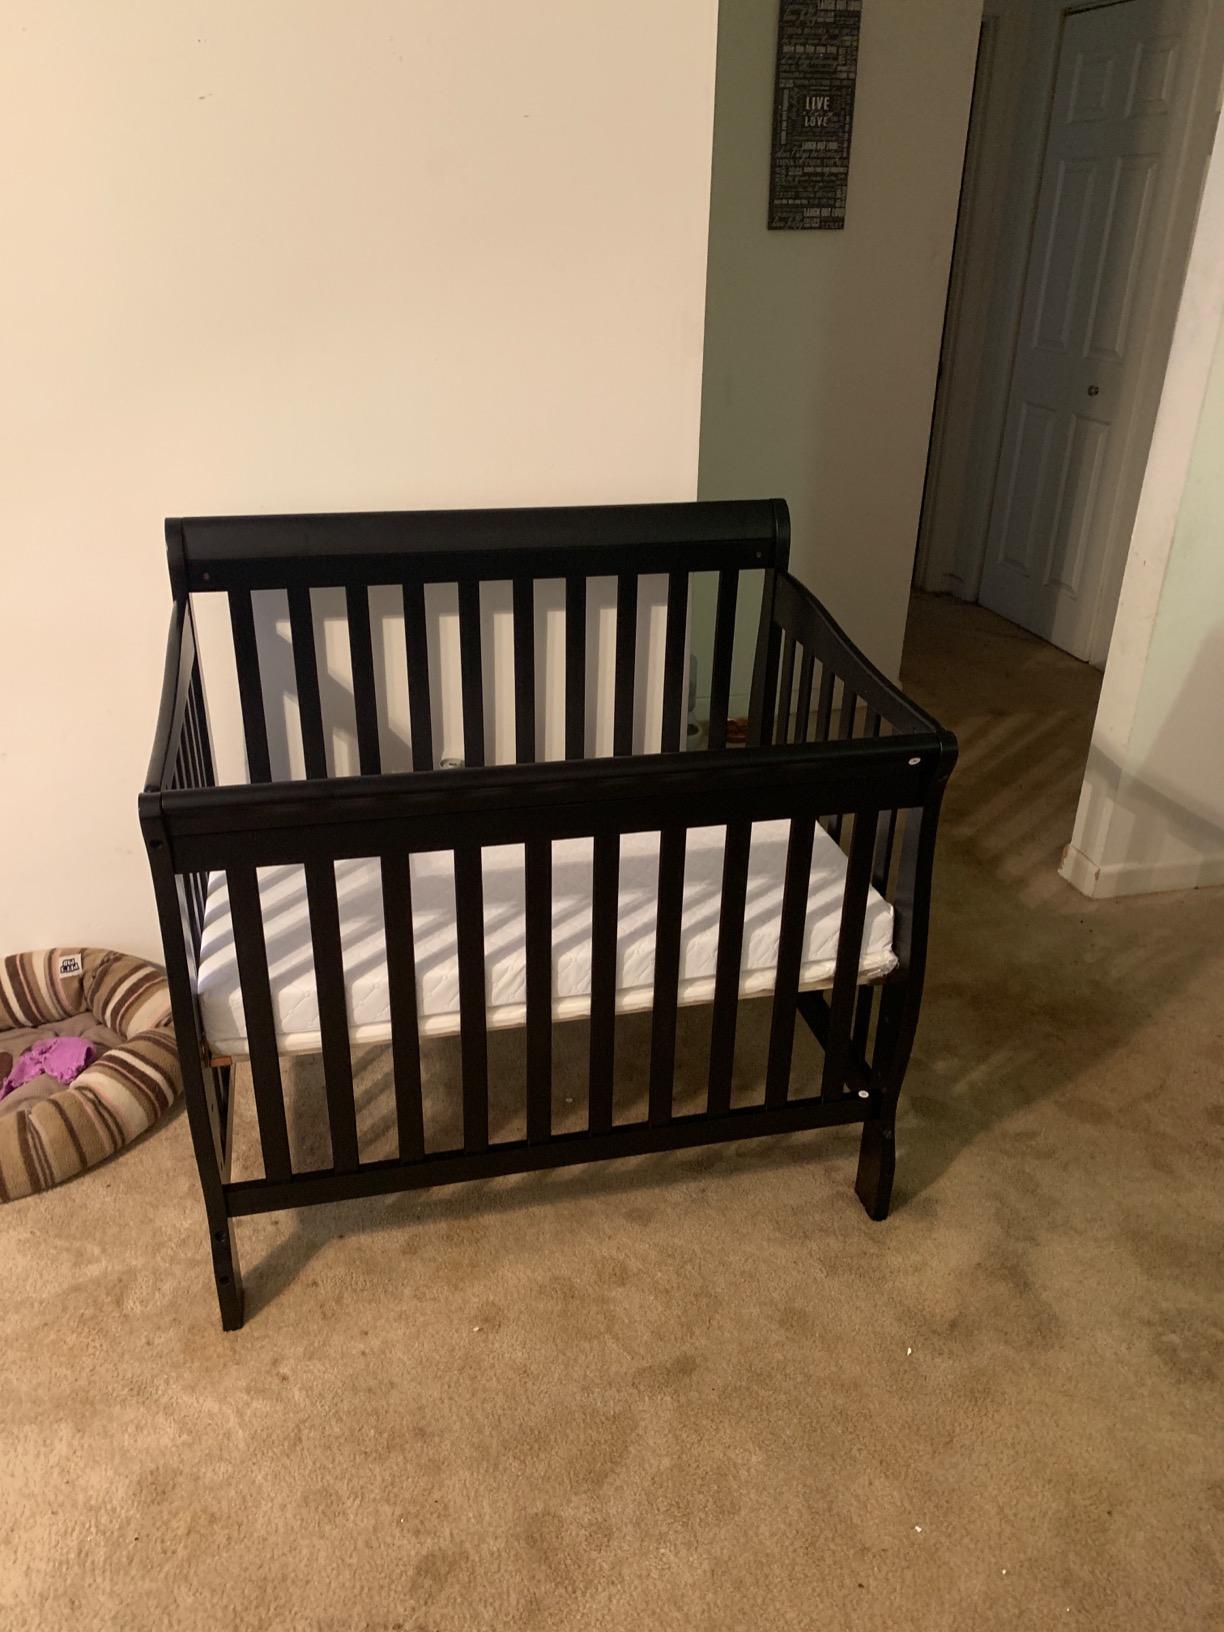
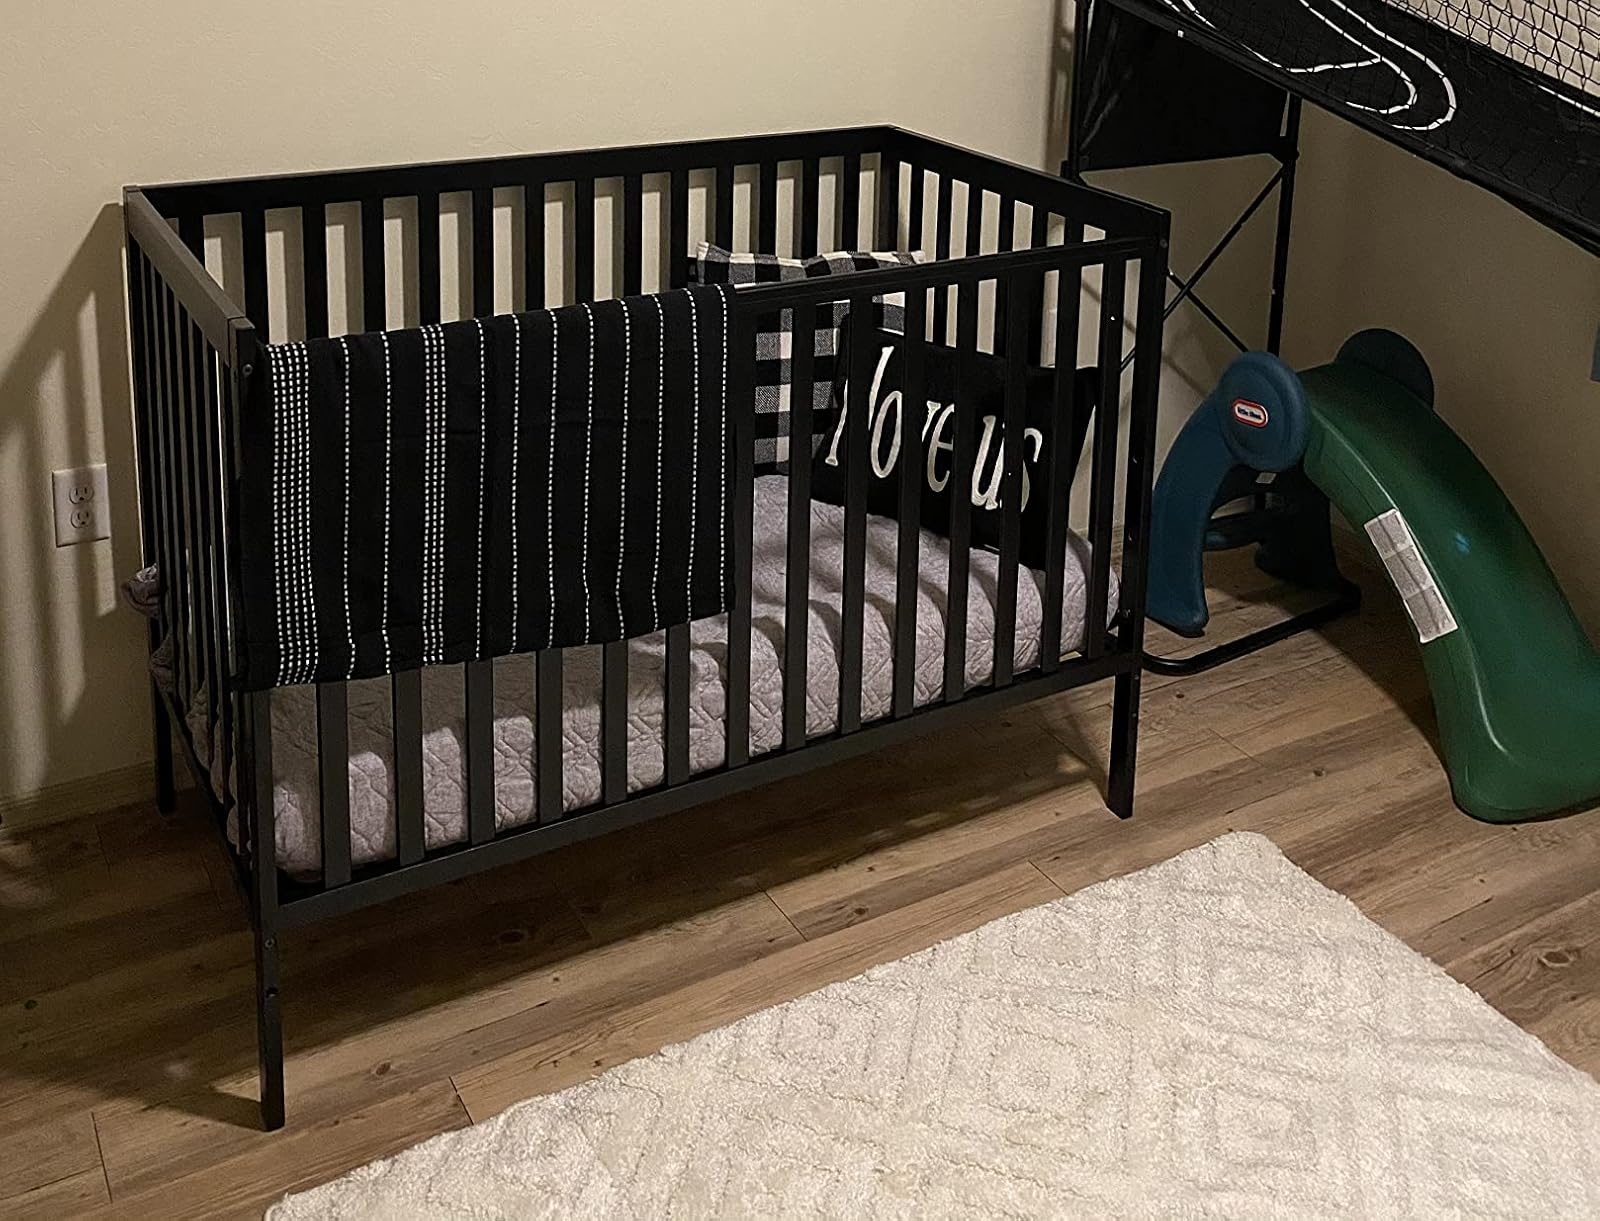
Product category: products_crib
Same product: no